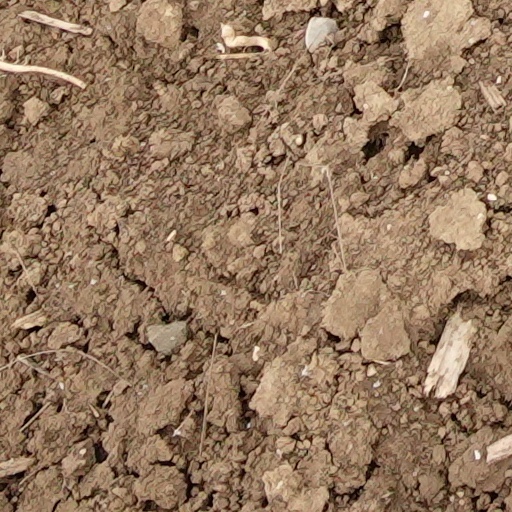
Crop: wheat